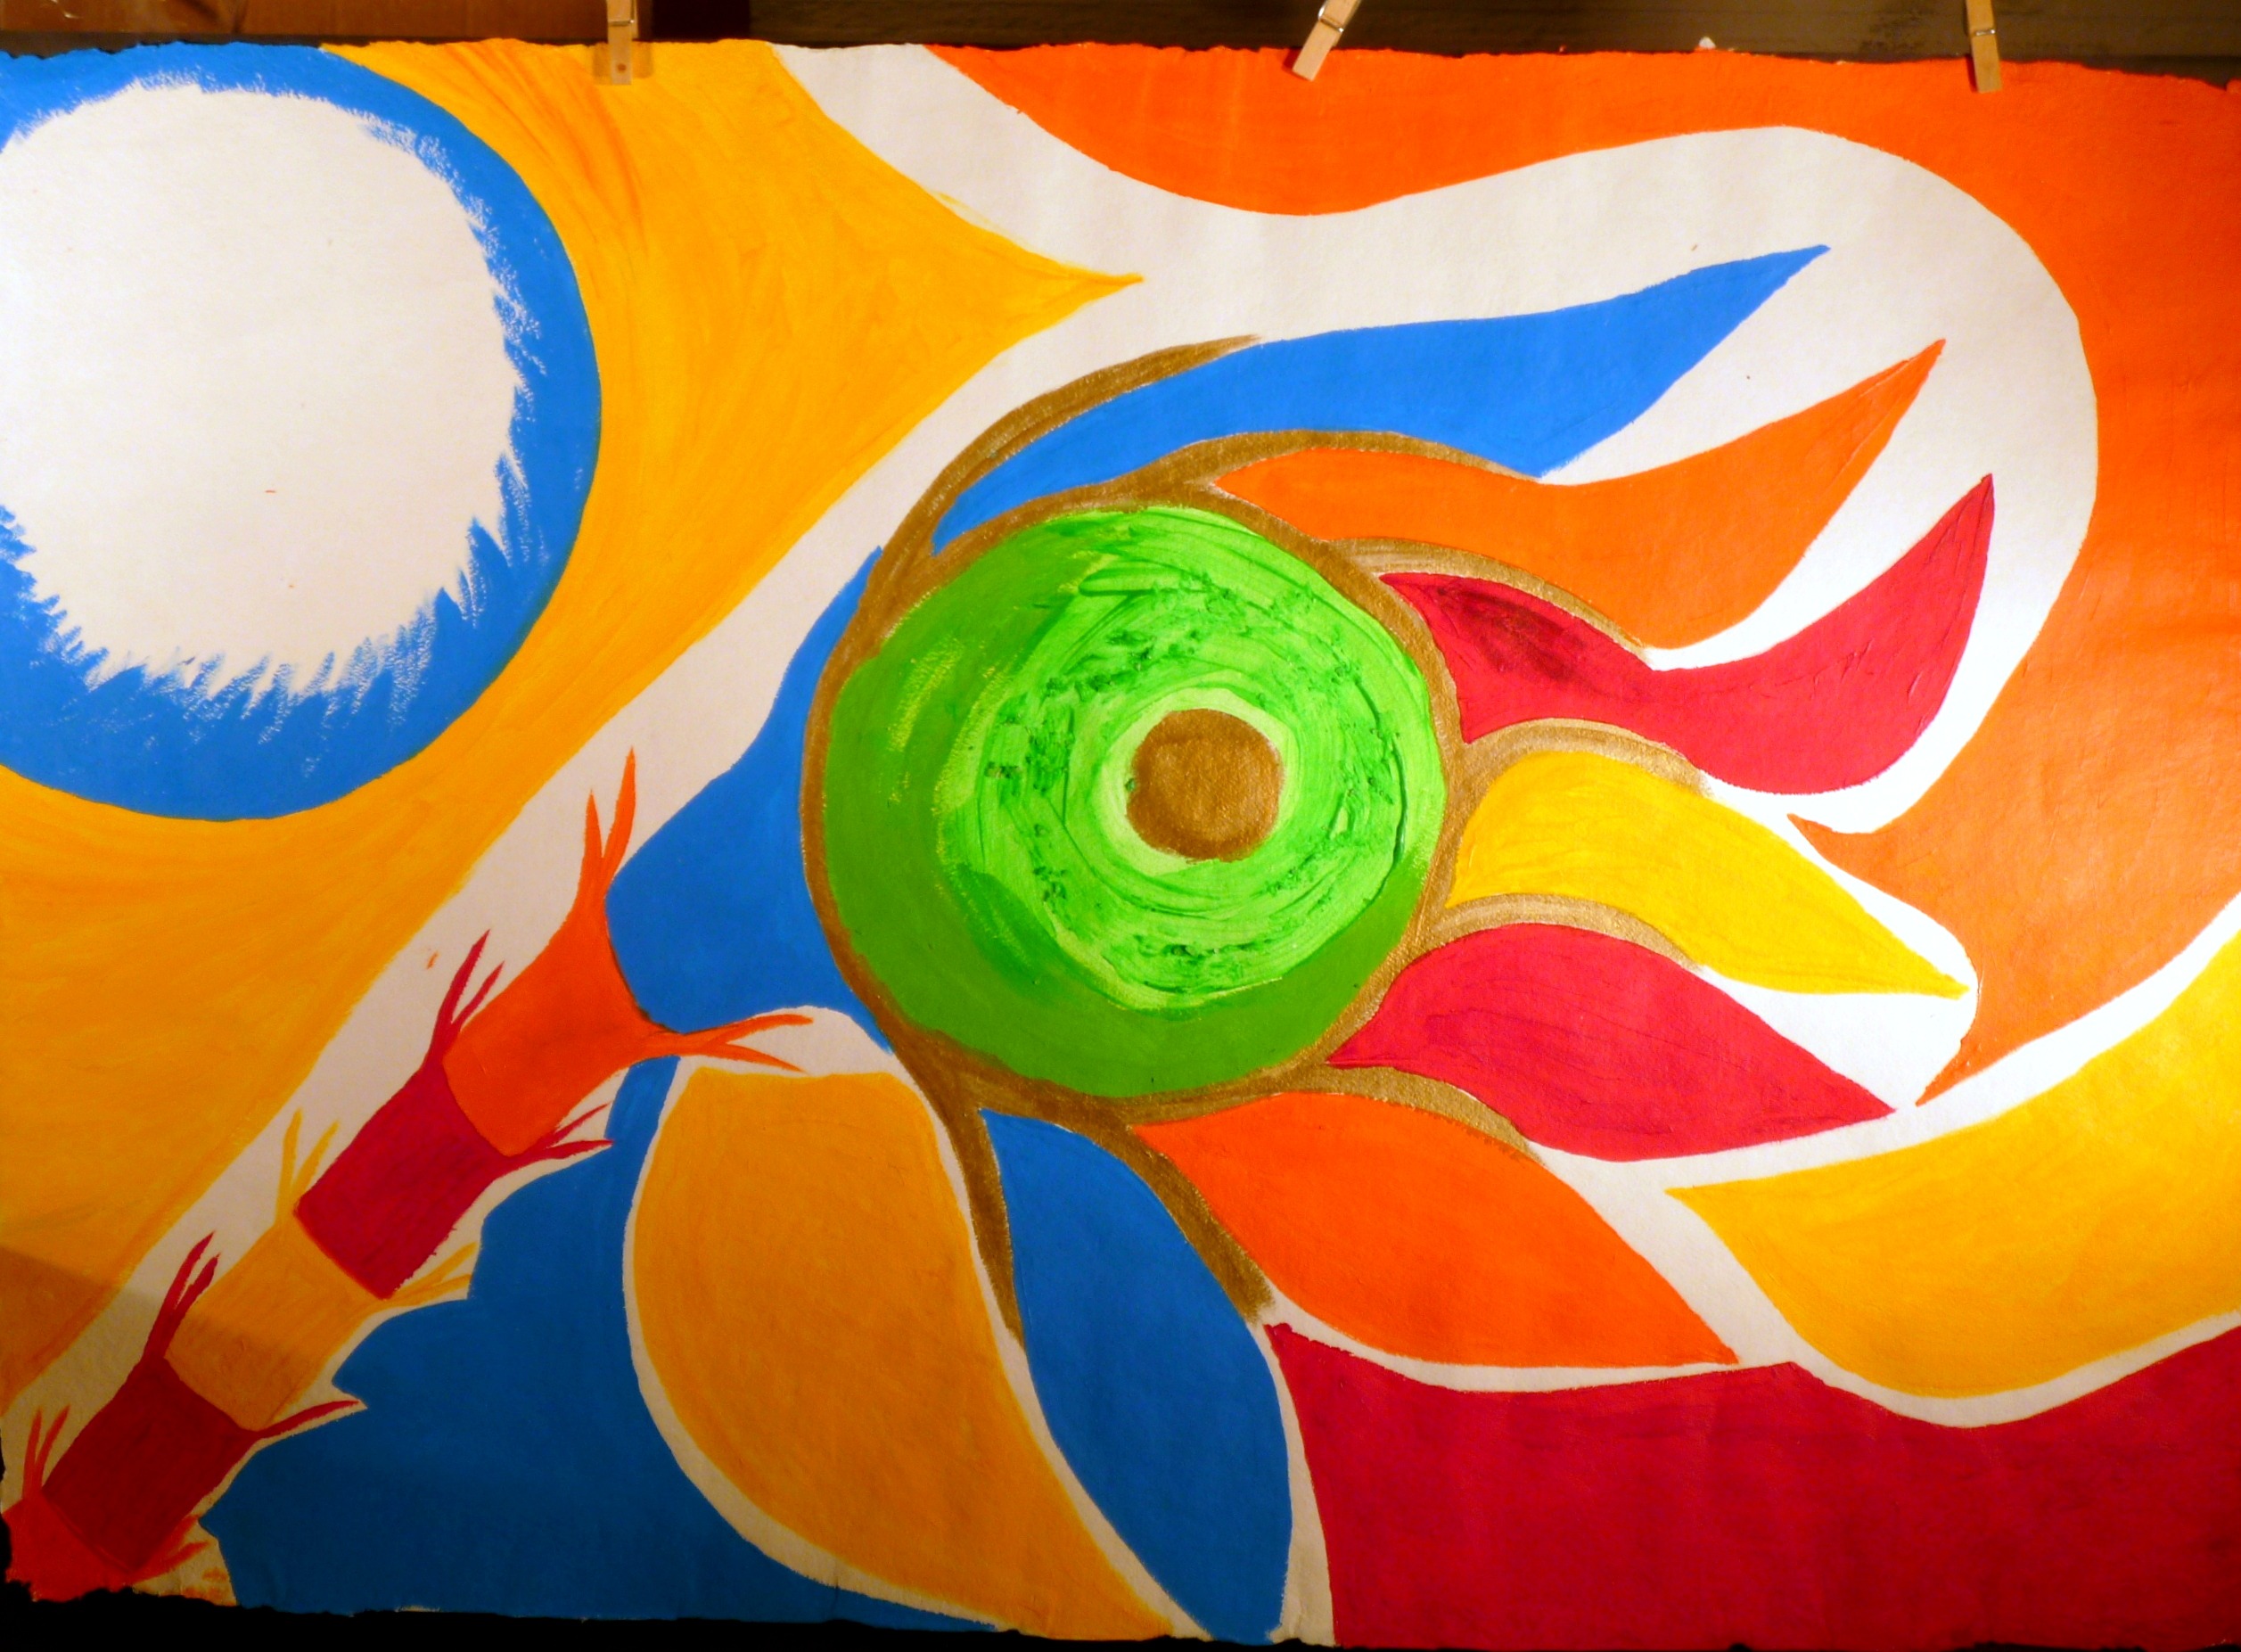
balloon, hot air balloon, vehicle, color, yellow, toy, circle, art, drawing, illustration, mural, modern art, acrylic paint, child art, life flower